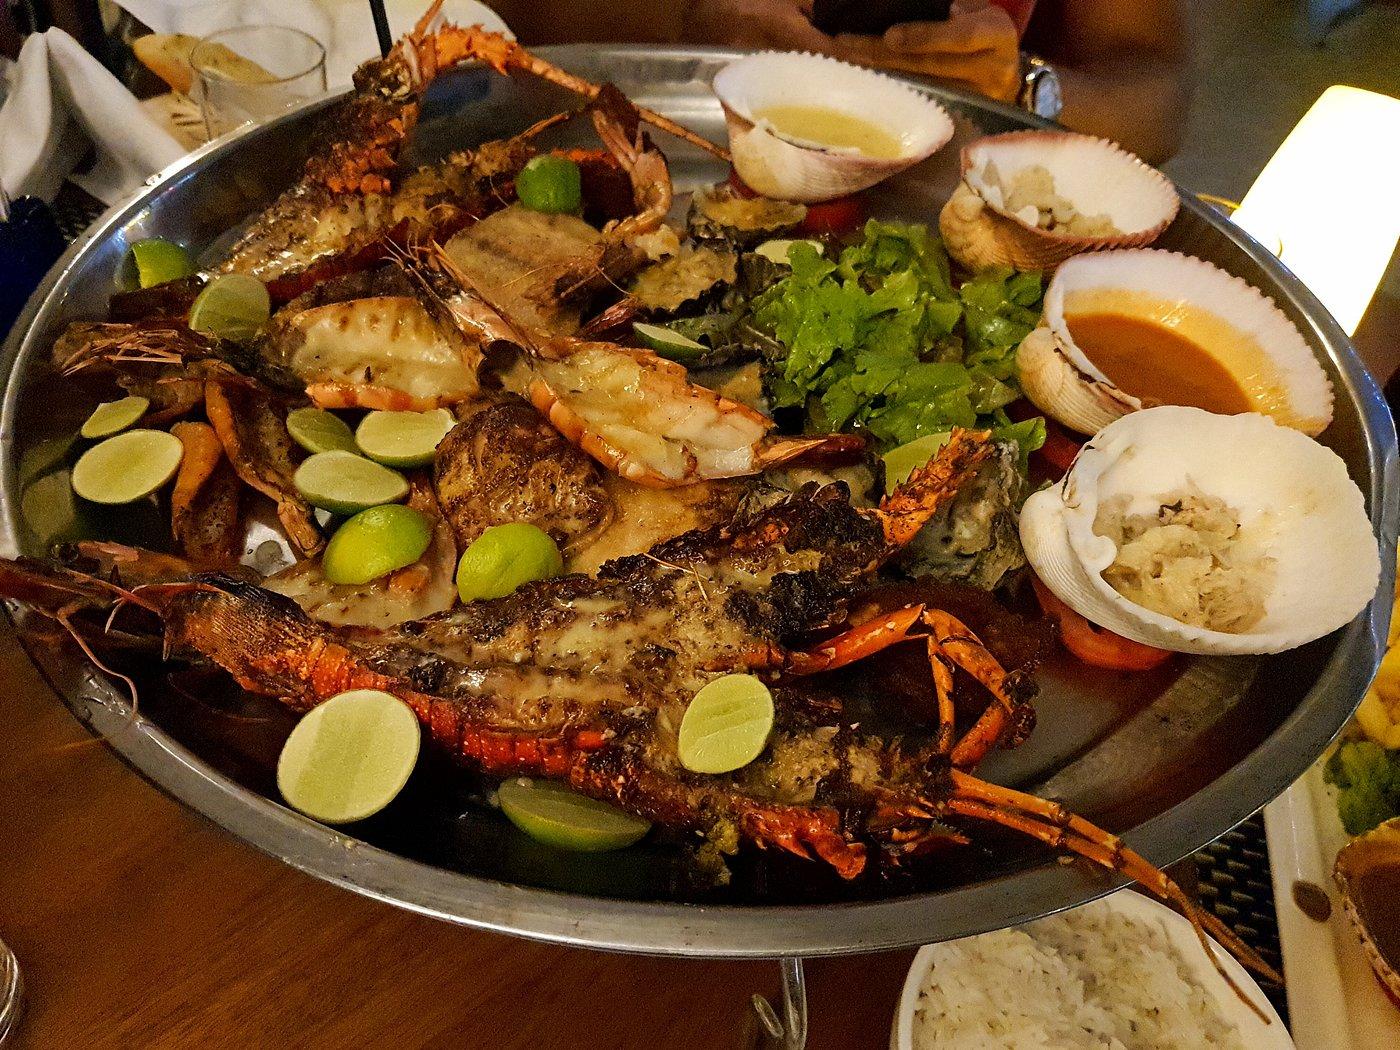
Sinia kubwa la chuma limejaa karamu ya vyakula vya baharini vya kuchoma. Kamba wakubwa waliopasuliwa na kamba wadogo wanatawala mlo huu wakiwa wamepambwa kwa vipande vya ndimu na saladi ya kijani.